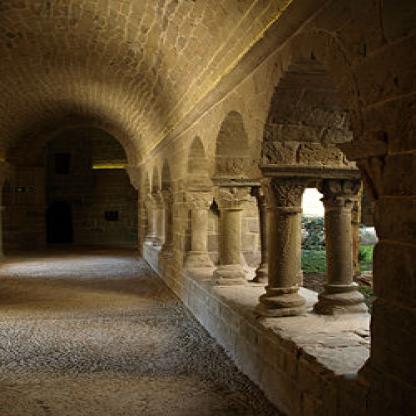
Scene: Indoor